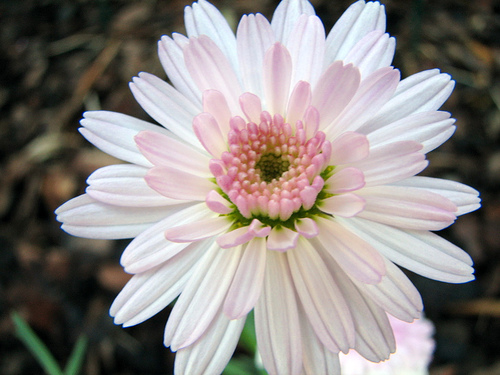
Flower: daisy